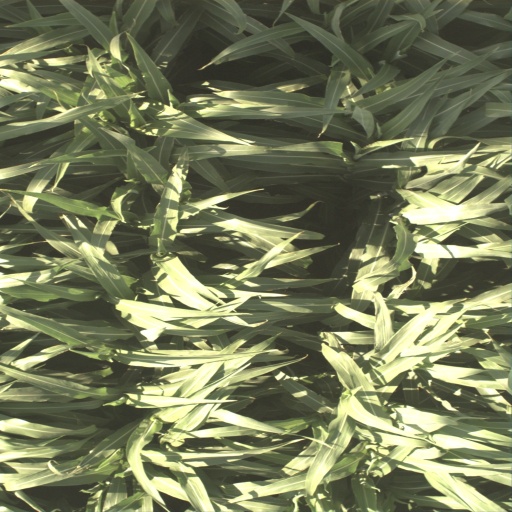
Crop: sorghum